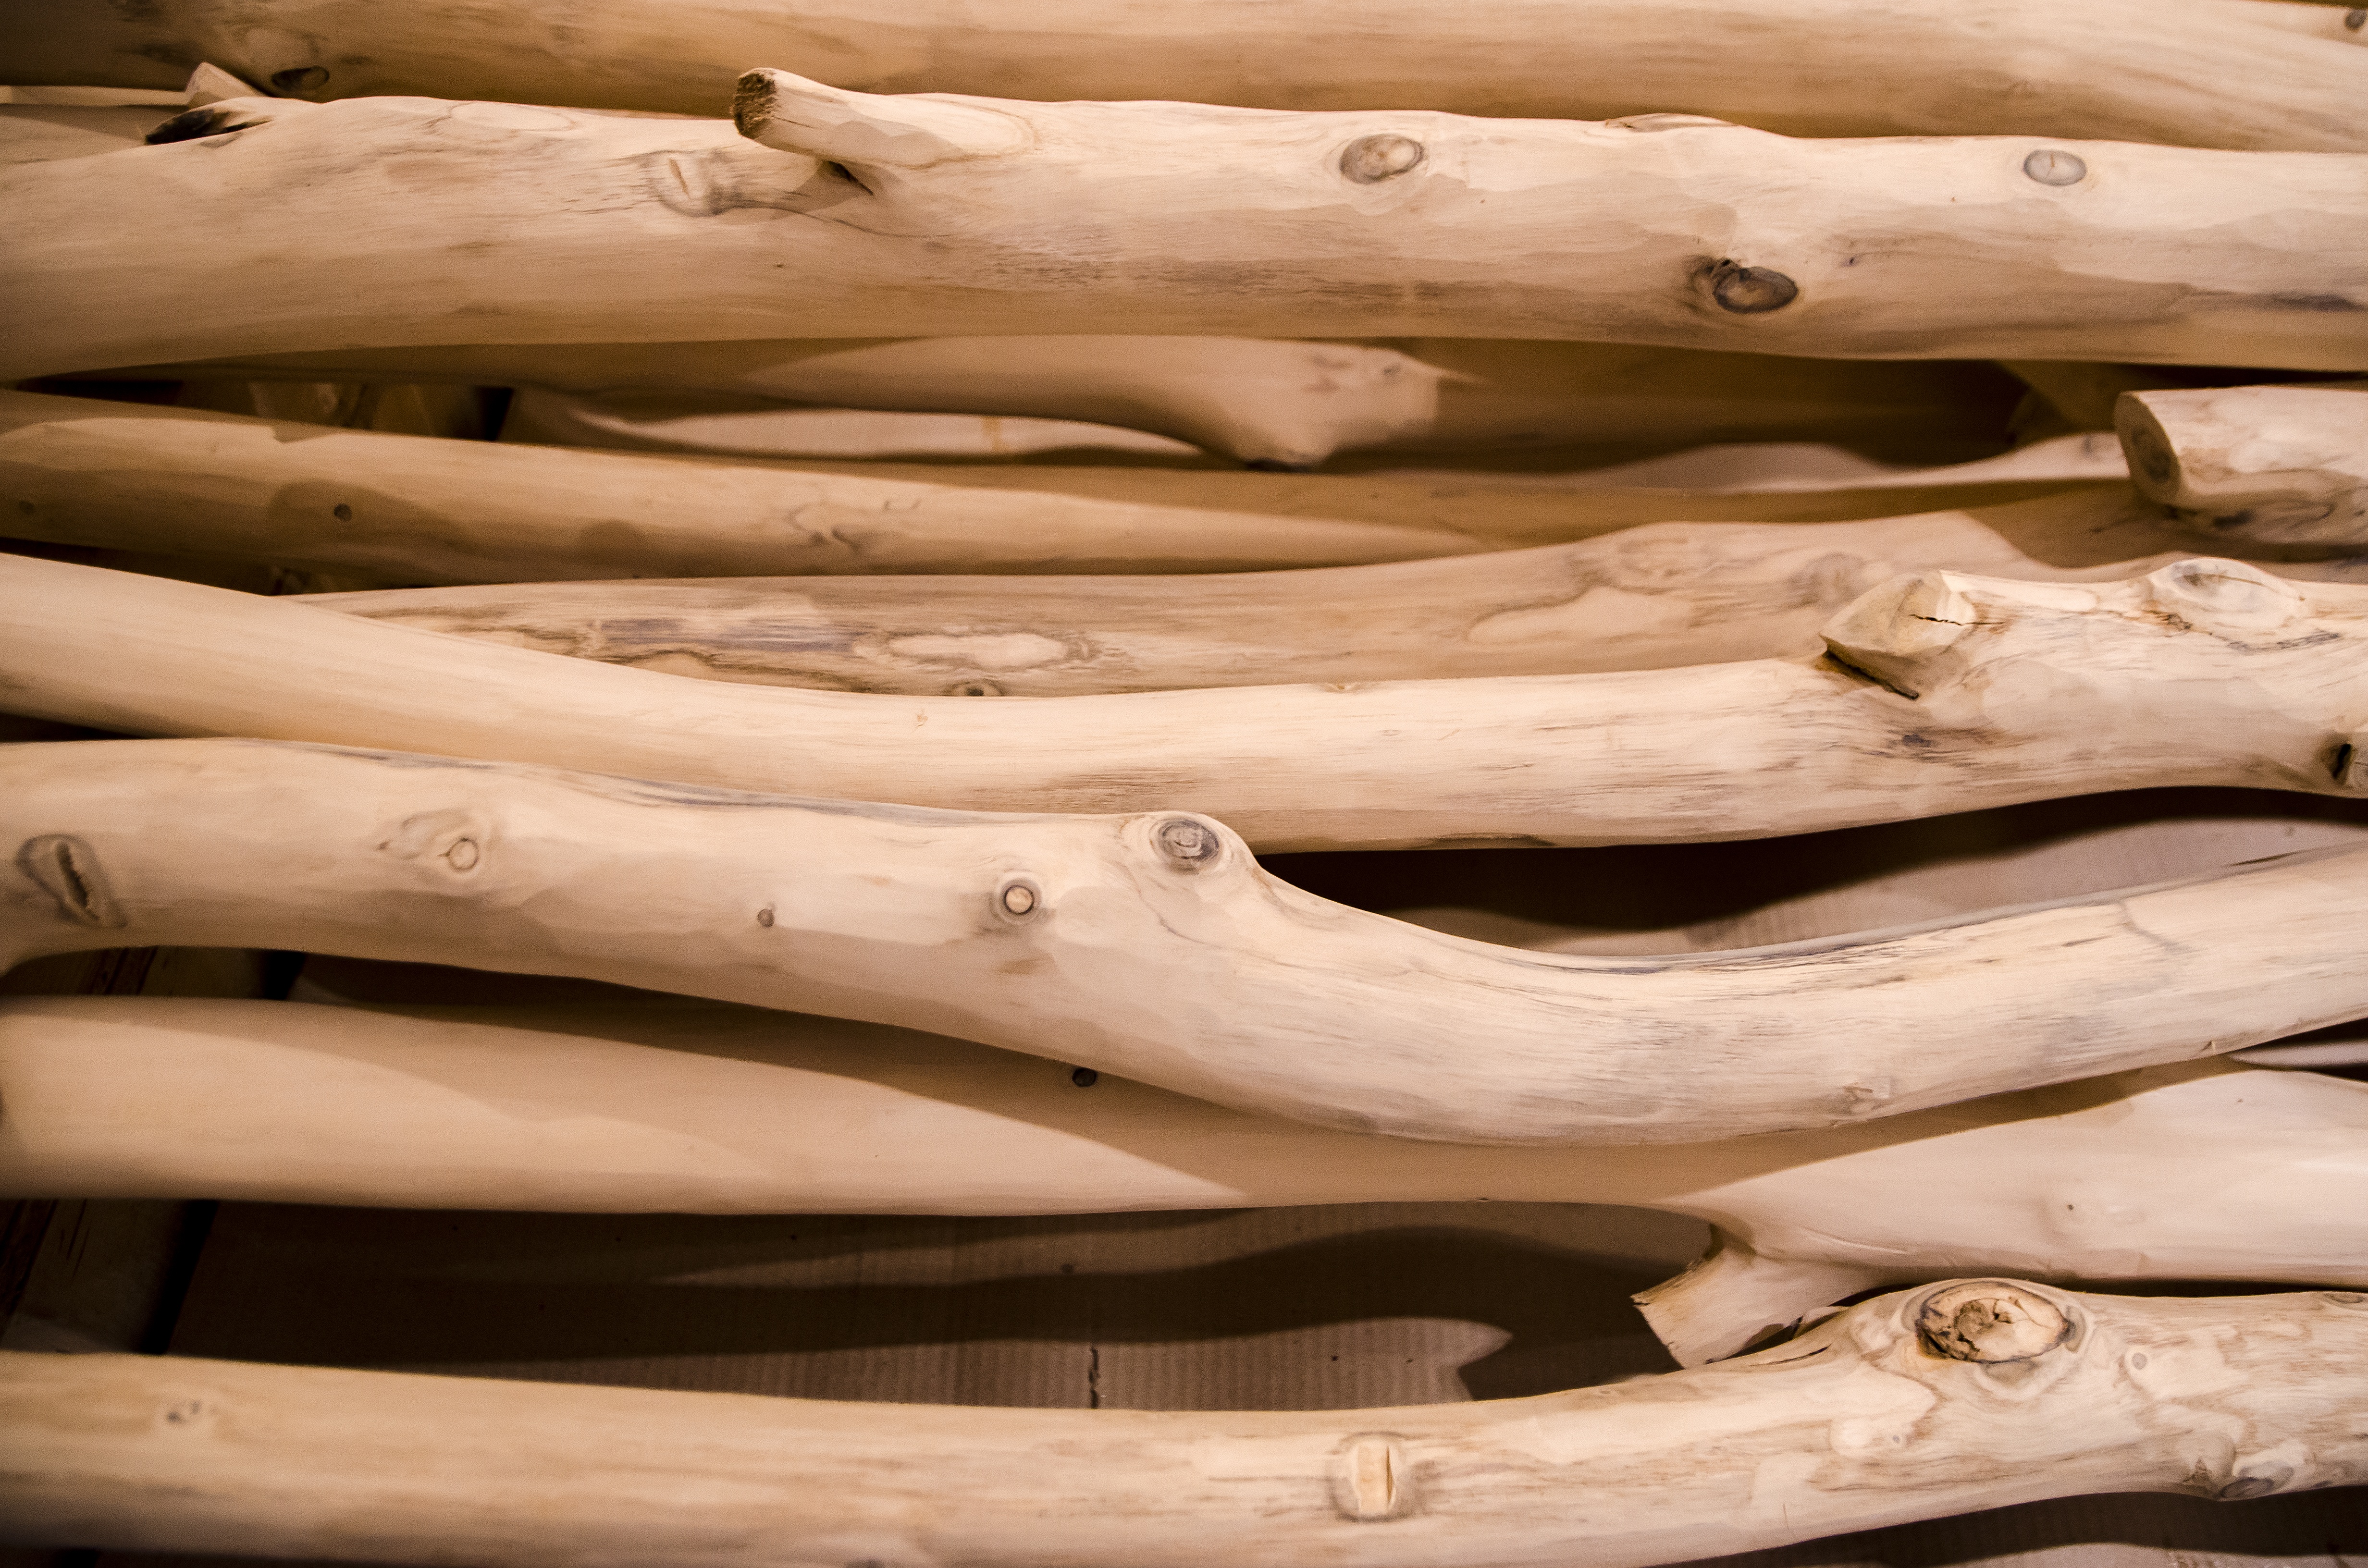
driftwood, tree, branch, wood, trunk, rustic, rural, log, produce, lumber, material, bone, sculpture, stacked, wooden, logging, timber, carving